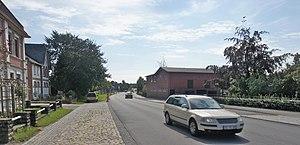
Wiemersdorf, Allemagne: La chaussée de Kiel